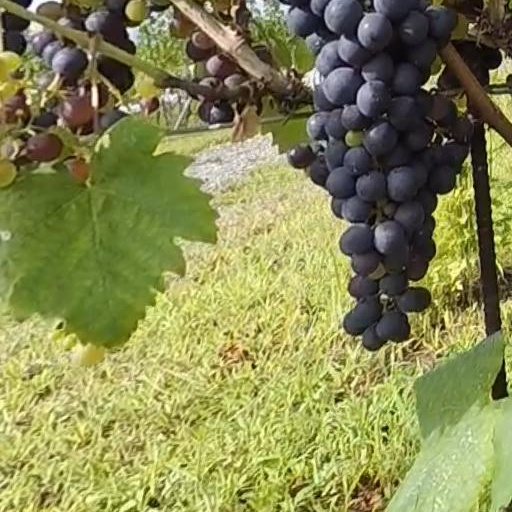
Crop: grape